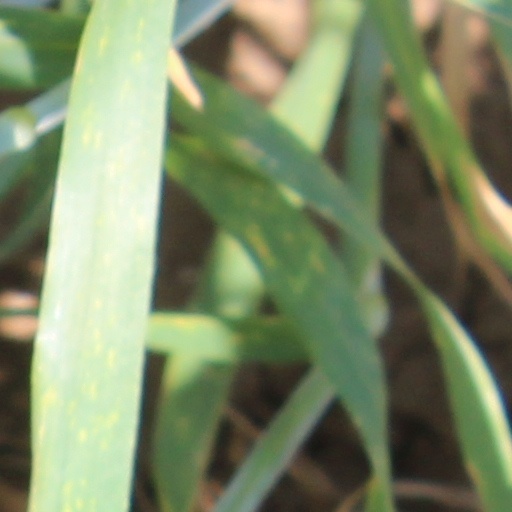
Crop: wheat